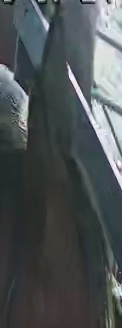
Face region: ears (position_of_ears)
Pain indicator: obviously_present